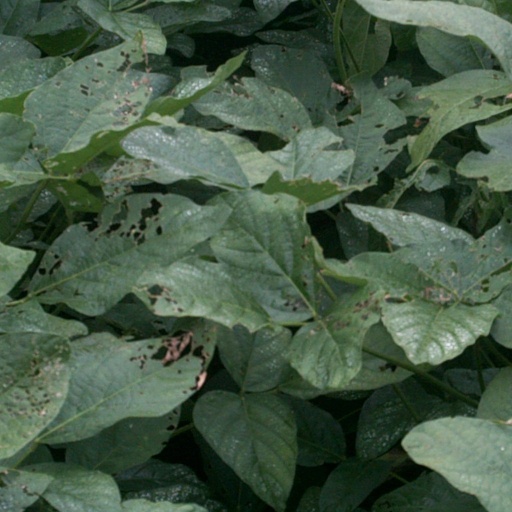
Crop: soybean